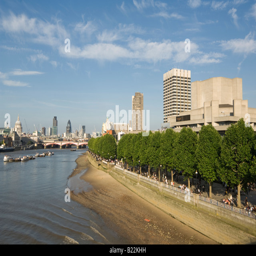
river with city in the distance